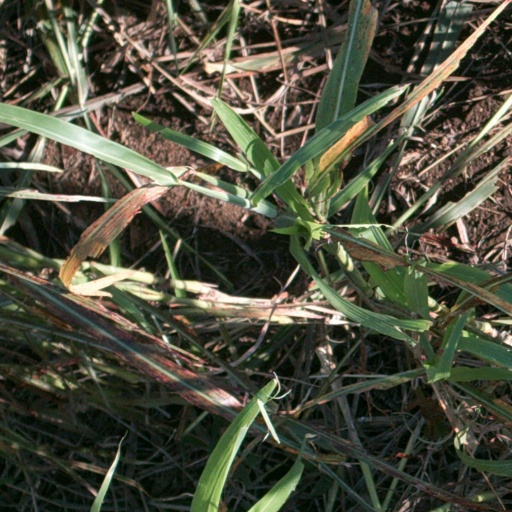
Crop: sorghum